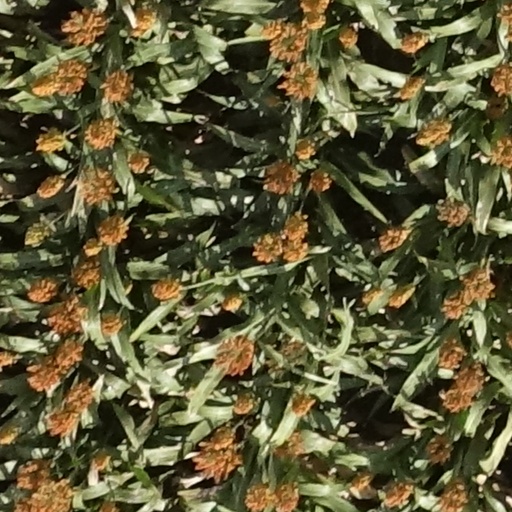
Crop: sorghum